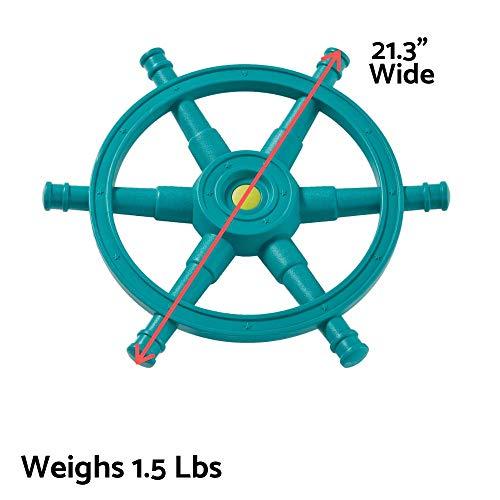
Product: Blue Rabbit Play Mega Boat Steering Wheel for Outdoor Playsets, Turquoise/Lime Green
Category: Toys & Games | Sports & Outdoor Play | Play Sets & Playground Equipment
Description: Ship's wheel makes a fun clicking sound when turned.
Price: $61.90
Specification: ProductDimensions:21.3x21.3x2.8inches|ItemWeight:4pounds|ShippingWeight:5.57pounds(Viewshippingratesandpolicies)|DomesticShipping:ItemcanbeshippedwithinU.S.|InternationalShipping:ThisitemcanbeshippedtoselectcountriesoutsideoftheU.S.LearnMore|ASIN:B074KLN72L|Itemmodelnumber:5005-70-001|Manufacturerrecommendedage:36months-10years